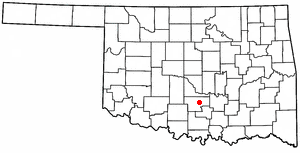
La ville de Pauls Valley est le siège du comté de Garvin, dans l’État de l’Oklahoma, aux États-Unis. Sa population s’élevait à 6 187 habitants lors du recensement de 2010, estimée à 6 152 habitants en 2015.